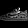
Label: Sneaker